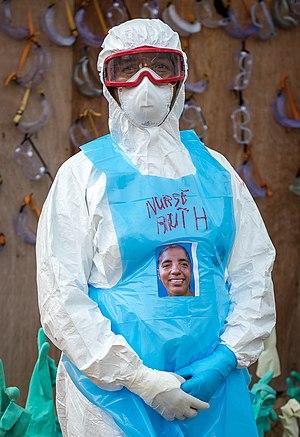
Le projet « portrait sur EPI » a commencé lors de l’épidémie d’Ebola 2014/2015 au Libéria par l’artiste Mary Beth Heffernan comme un moyen d’humaniser le personnel médical vêtu d’un équipement de protection individuelle médicale complet. Les patients qui vivent l’une des périodes les plus terrifiantes de leur vie ne voyaient pas les visages de leurs soignants. Le fait de mettre une photo sur le devant de l’EPI a grandement amélioré le rapport entre le patient et le soignant. La spécialiste en sciences sociales, Cati Brown-Johnson de l’université Stanford a, par la suite, relancé ce projet en 2020 lors de la pandémie du COVID-19. Le projet fut présenté au The Rachel Maddow Show, sur le principal réseau de radiodiffusion non commercial et de service public NPR, dans le magazine Smithsonian et sur la station de télévision américaine KQED.